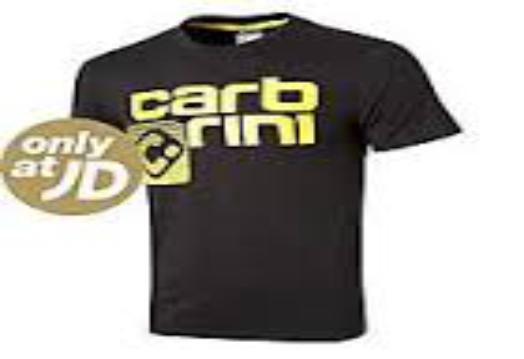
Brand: Carbrini
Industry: Clothes